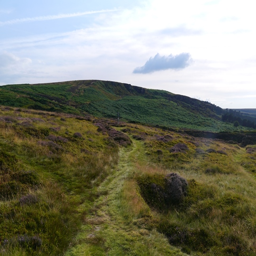
the path heading for english civil parish